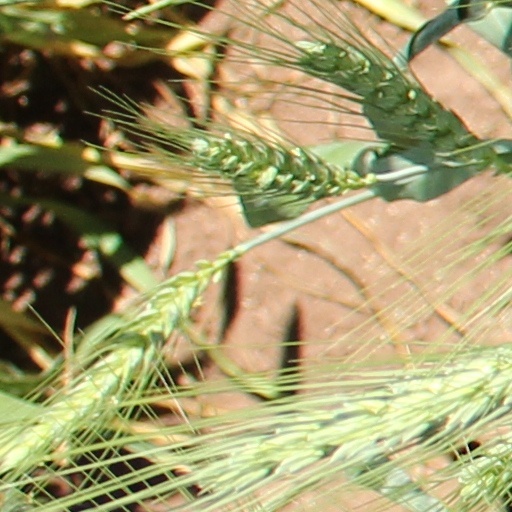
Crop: wheat